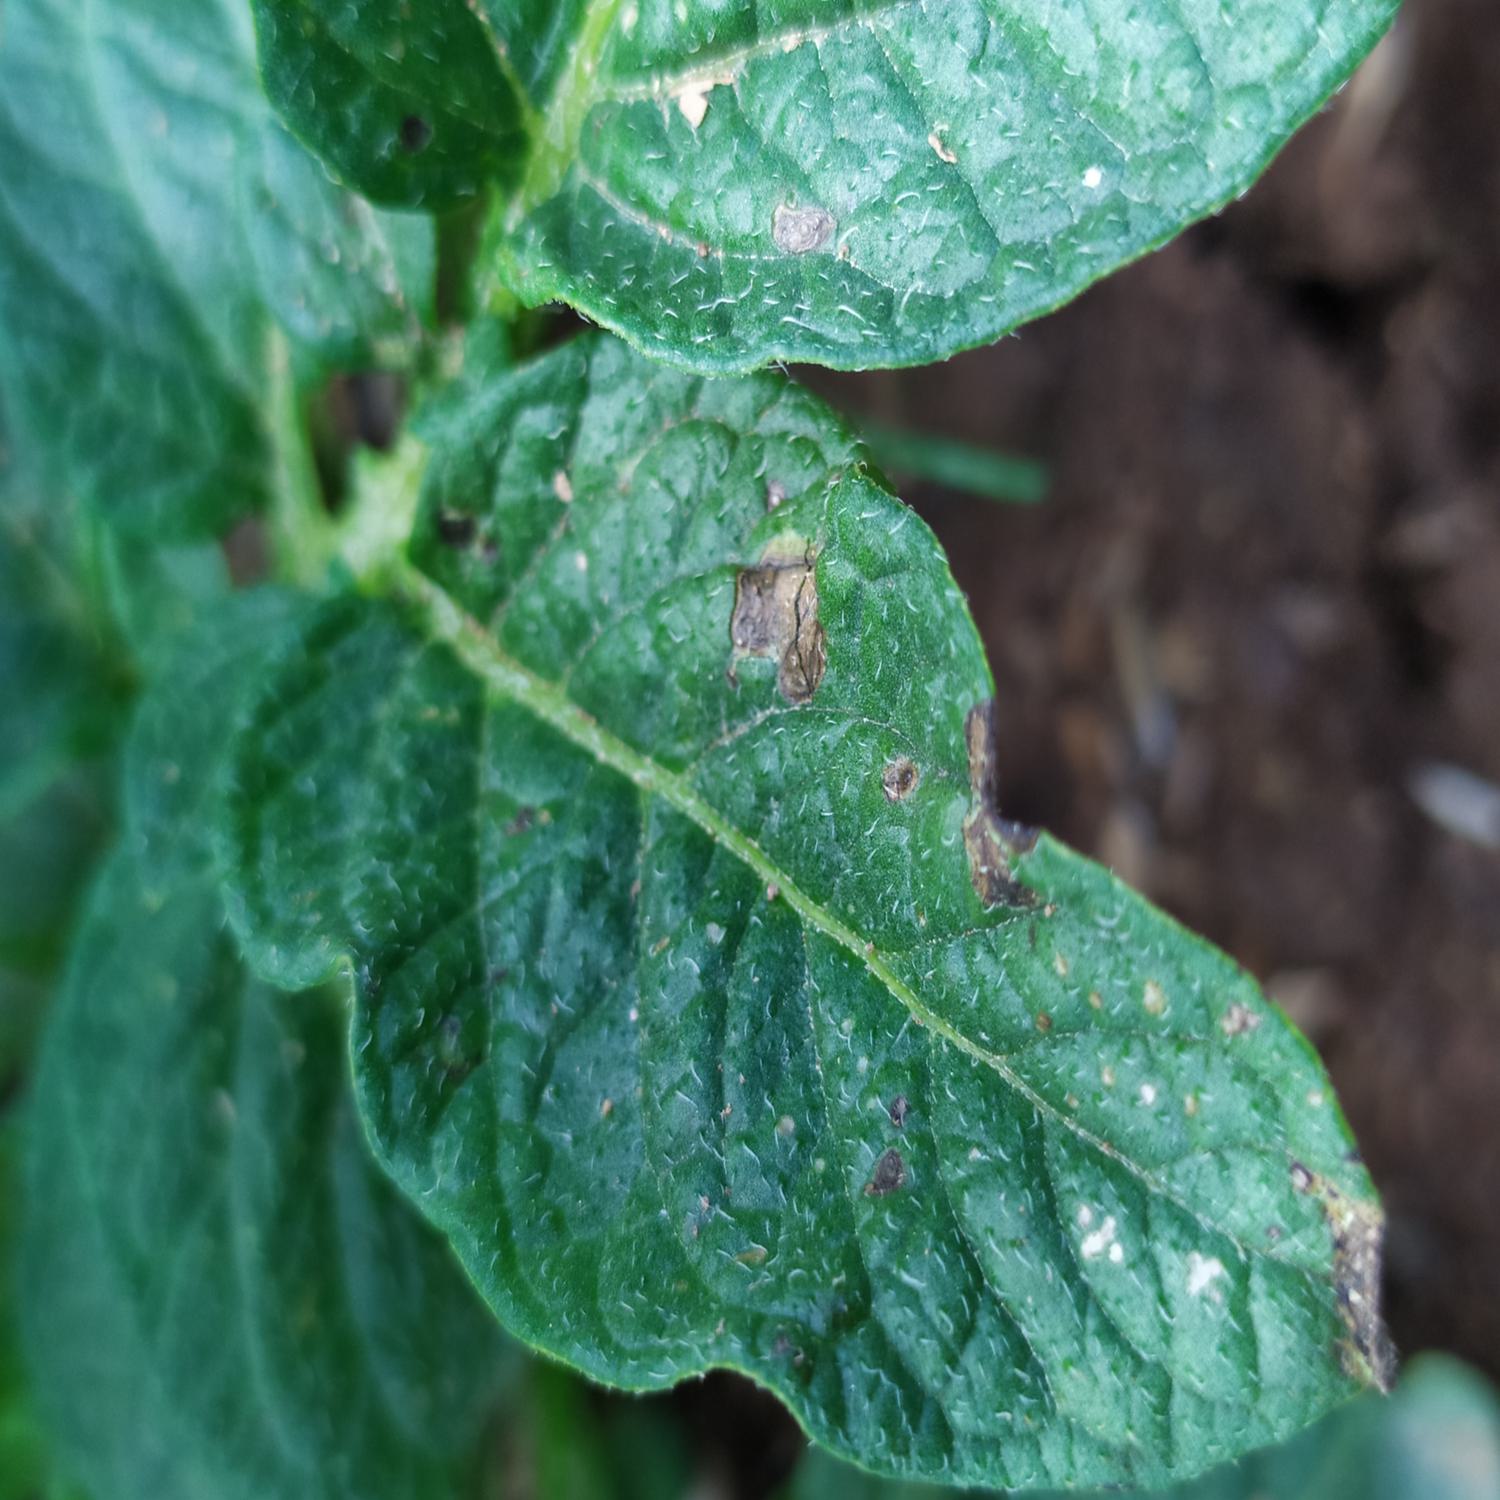
Label: Fungi